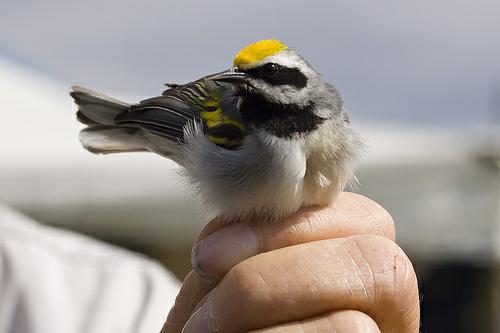
A photo of a golden winged warbler